Question: Please indicate a possible affordance area of the bench that can be used for sitting
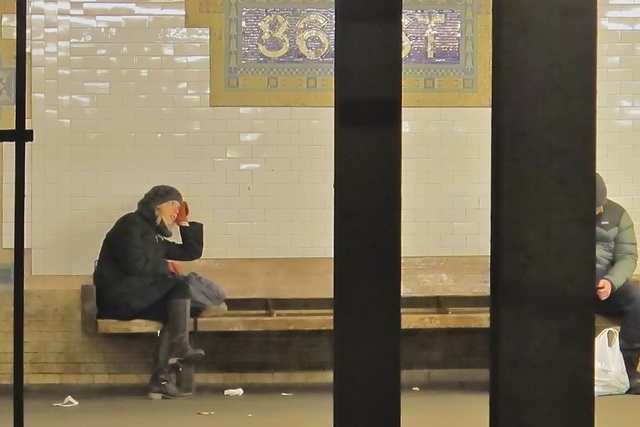
Answer: [100.5, 290, 492.5, 319]